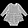
Label: Dress